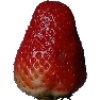
Label: Strawberry 1